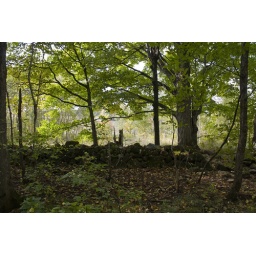
An old stone fence in Mono Cliffs park, the field beyond now being reclaimed by trees.